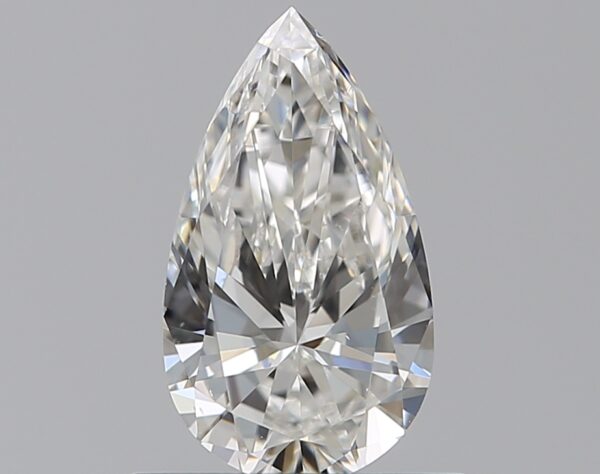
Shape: pear
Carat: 0.7
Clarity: VS2
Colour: G
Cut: VG
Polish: EX
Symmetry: VG
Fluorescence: N
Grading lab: GIA
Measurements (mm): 8.27 x 4.7 x 2.88